Harukana Receive

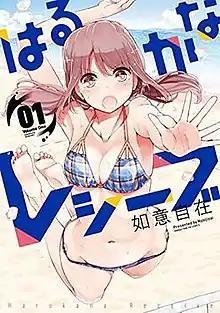
Cover of the first manga volume featuring Haruka Ozora

is a Japanese manga series written and illustrated by Nyoijizai. It was serialized in Houbunsha's "Manga Time Kirara Forward" issues from October 2015 to November 2020. The manga has been licensed by Seven Seas Entertainment in North America, with the first two volumes released in July and October 2018, respectively. An anime television series adaptation by C2C aired from July to September 2018.